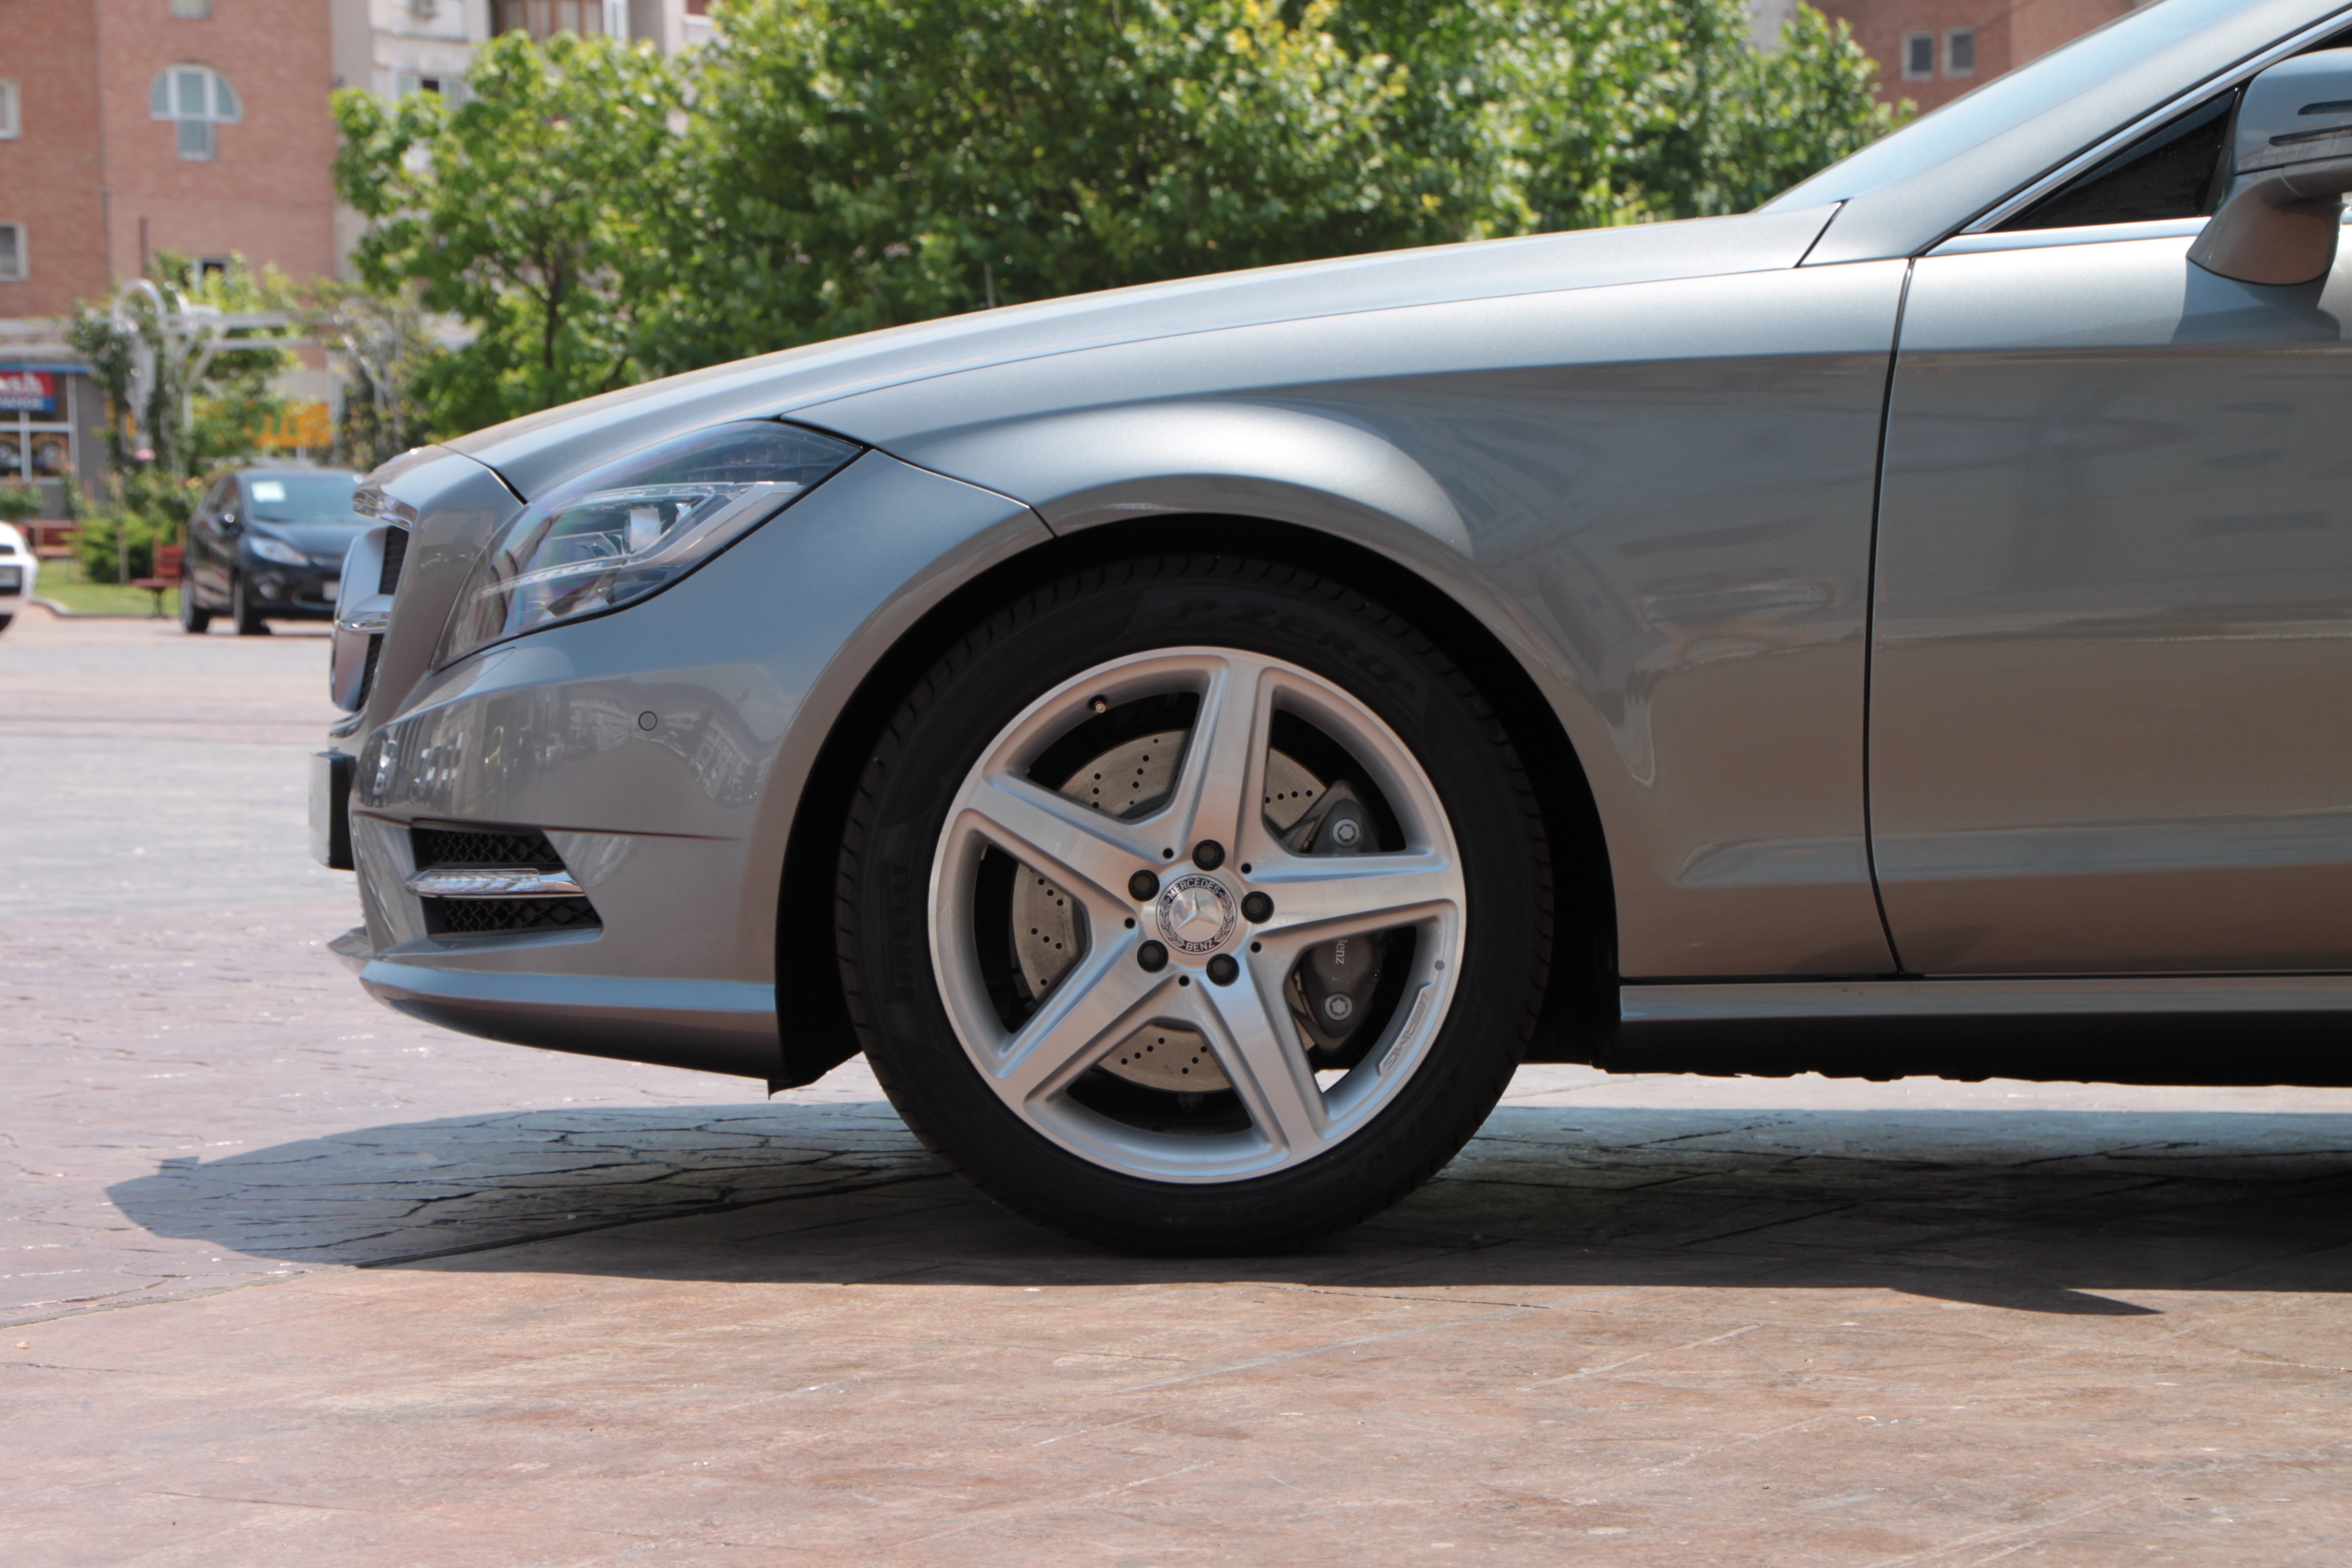
car, wheel, transportation, vehicle, sports car, bumper, luxury, cars, rim, sedan, mercedes, bmw, mercedes benz, models, editorial, land vehicle, automobile make, automotive exterior, automotive design, luxury vehicle, executive car, personal luxury car, mercedes benz w212, mercedes benz cls class, cls, bentz